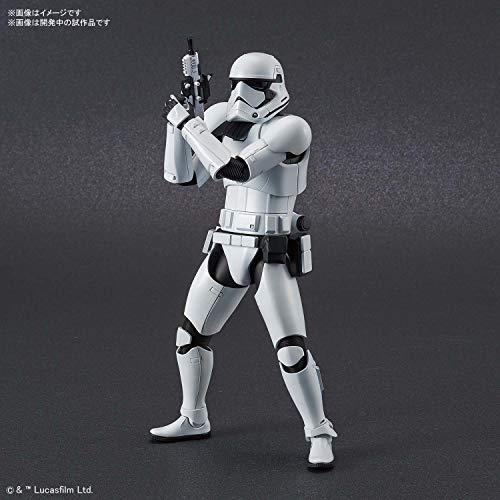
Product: Bandai Hobby Star Wars 1/12 First Order Stormtrooper Rise of Skywalker
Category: Toys & Games | Toy Figures & Playsets | Action Figures
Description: These model kits come with iconic accessories and are great to pose or display in your collection.
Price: $30.00